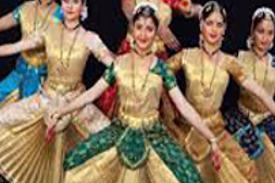
Dance form: bharatanatyam